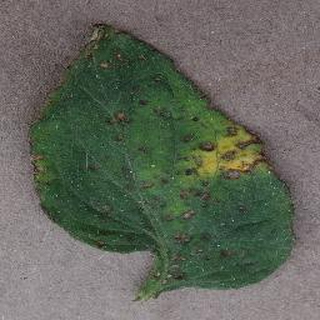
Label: tomato_bacterial_spot